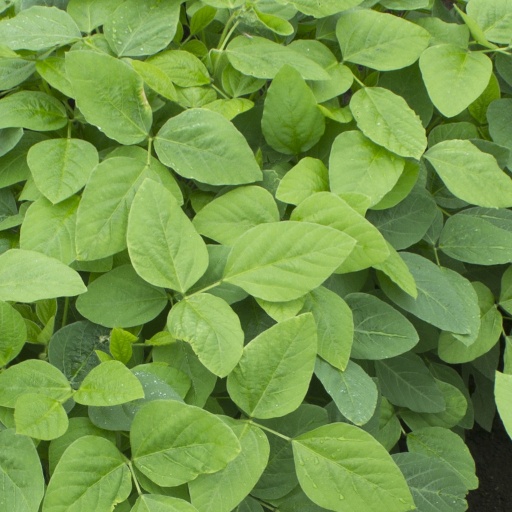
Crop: soybean